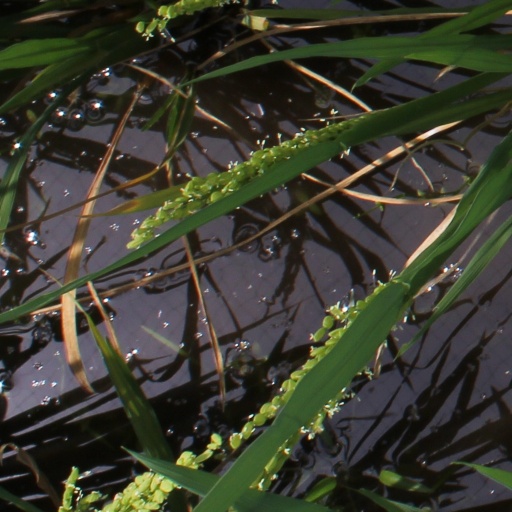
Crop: rice